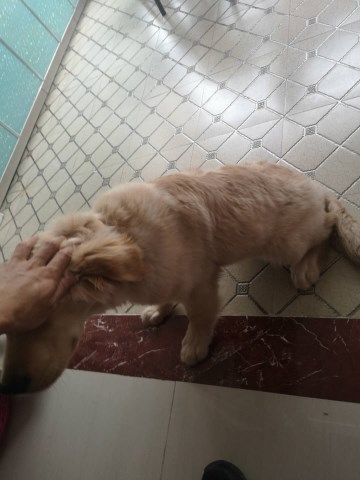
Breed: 5355-n000126-golden_retriever